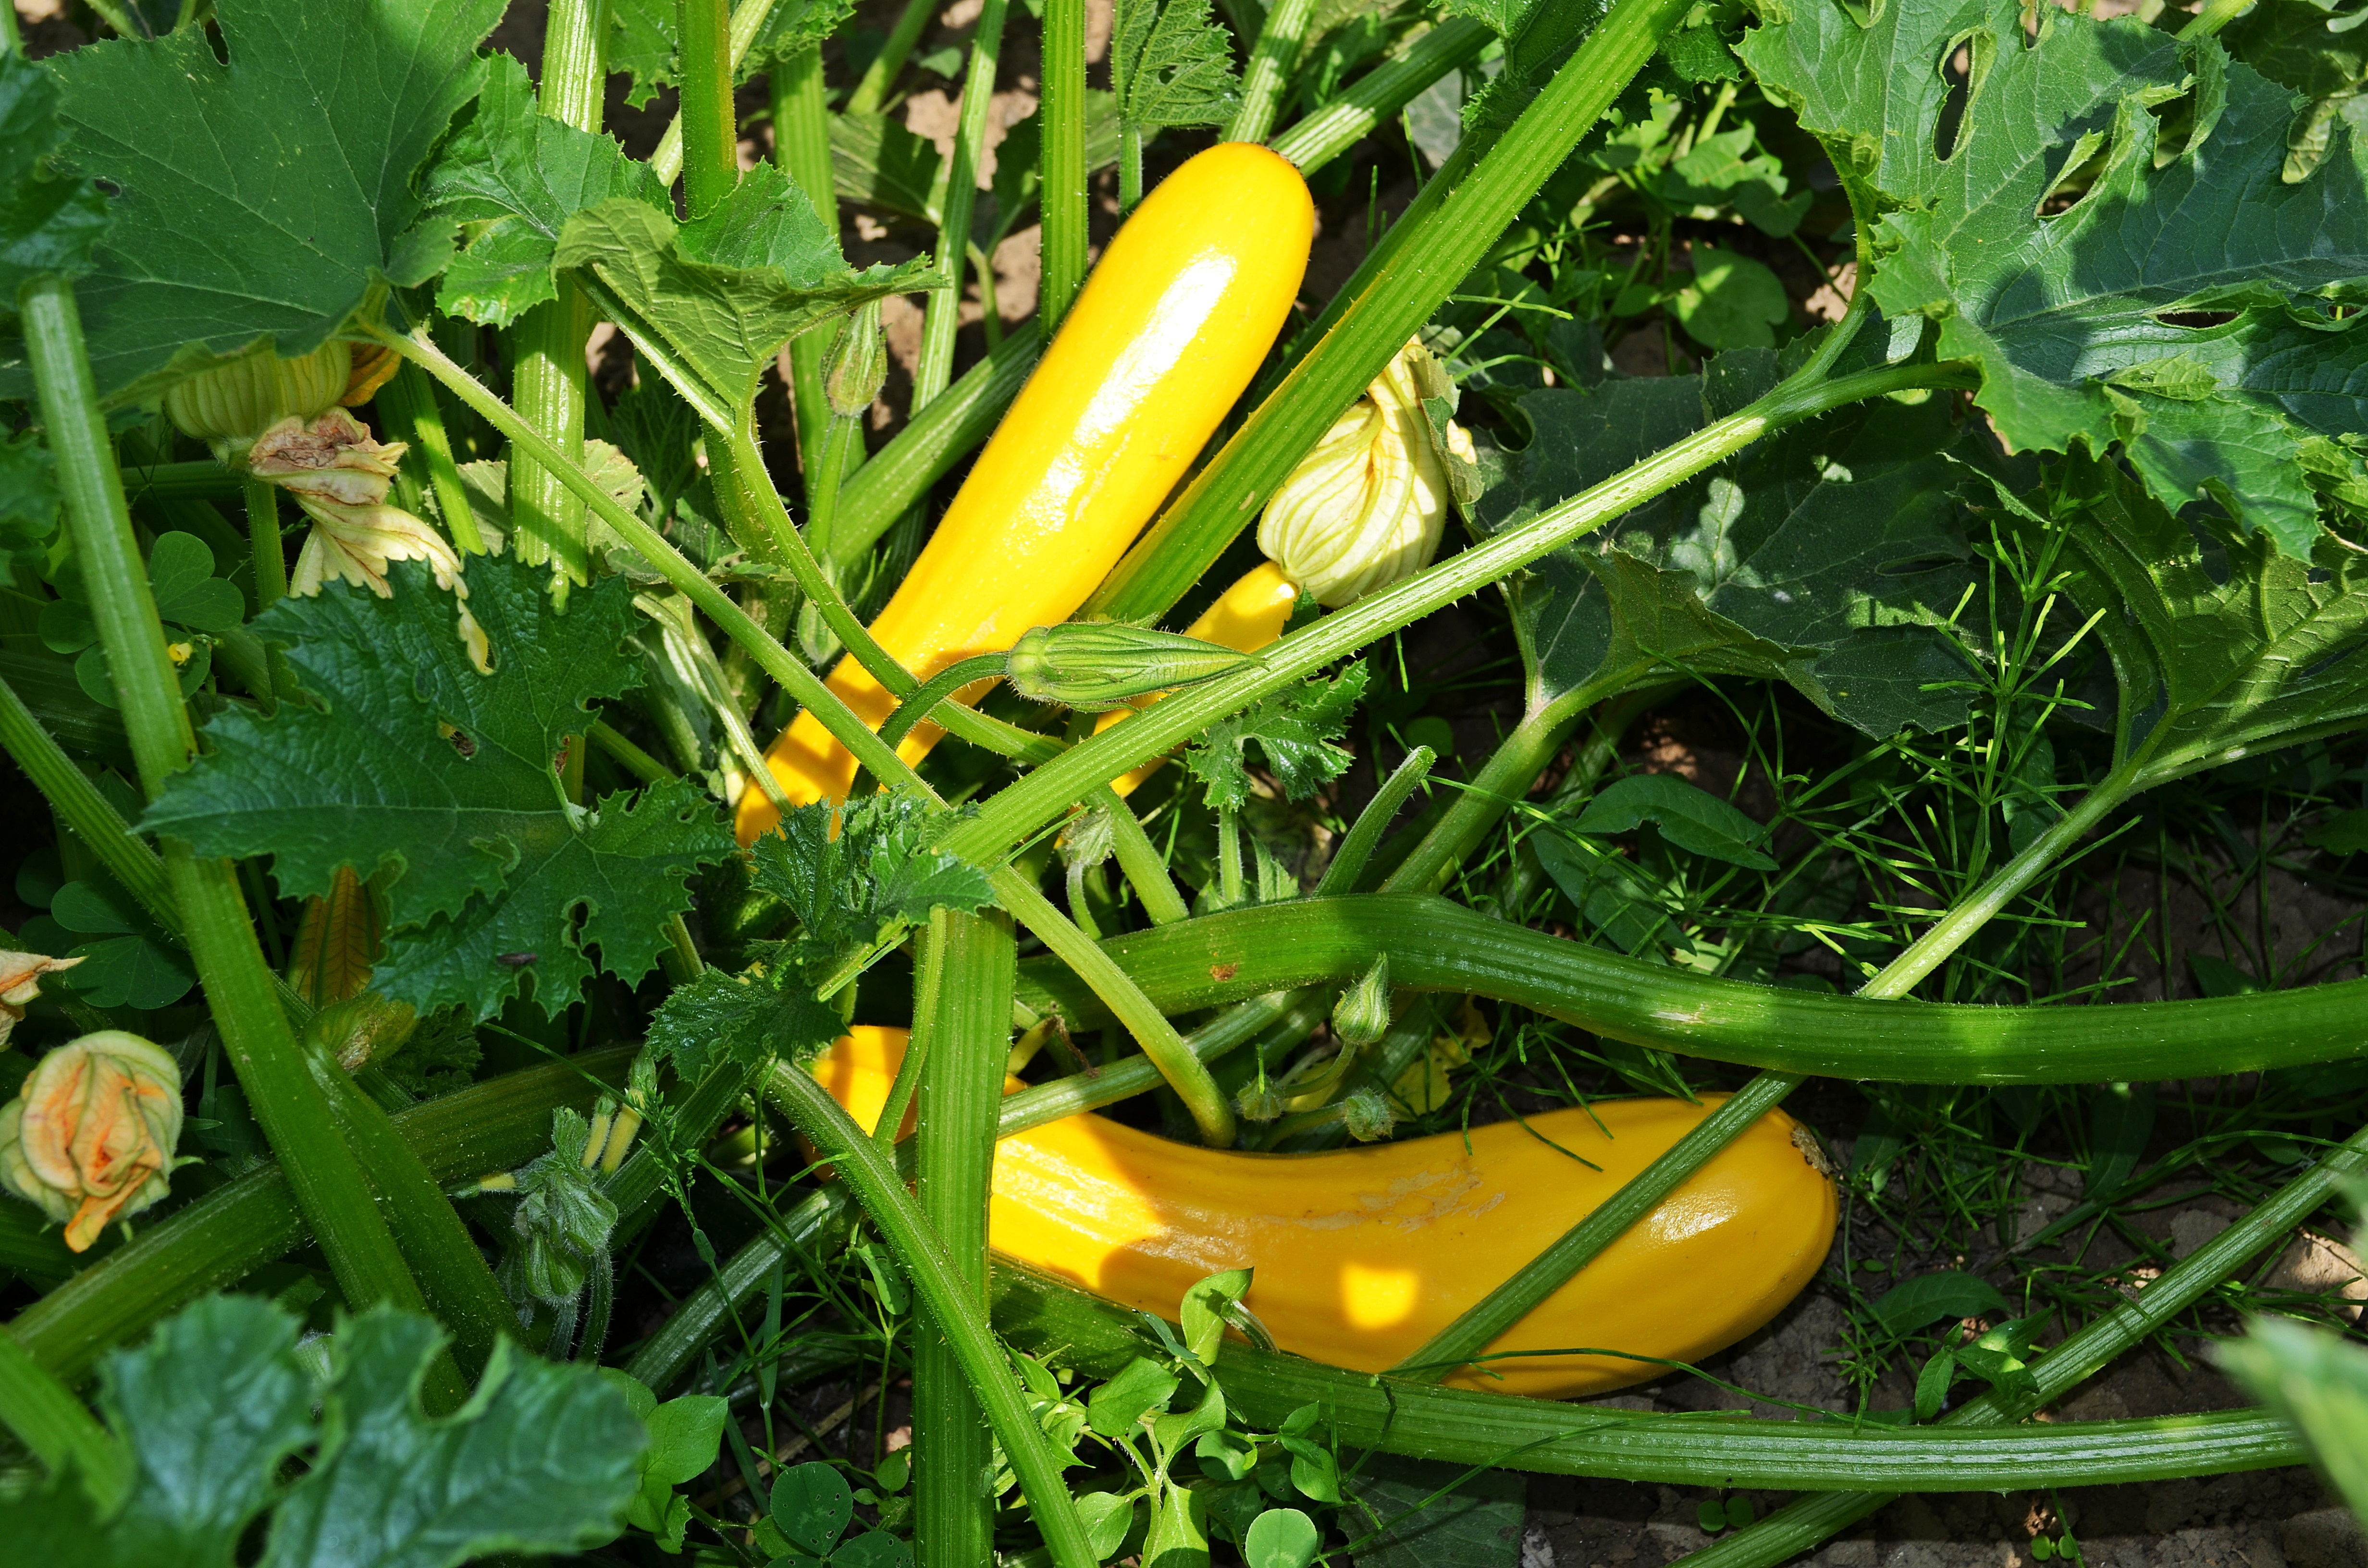
nature, plant, leaf, flower, bush, food, green, produce, vegetable, pumpkin, yellow, agriculture, garden, eat, gourd, eating, vegetables, zucchini, vitamins, cucurbita, arum, a vegetable, flowering plant, the plot, the cultivation of, the gardener, land plant